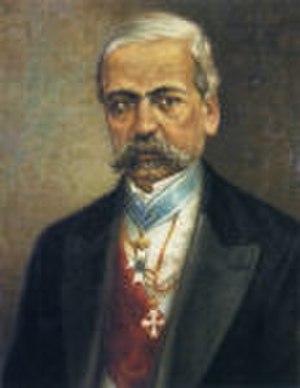
Liste des Premiers ministres et chefs du gouvernement de la Grèce de 1822 à nos jours.